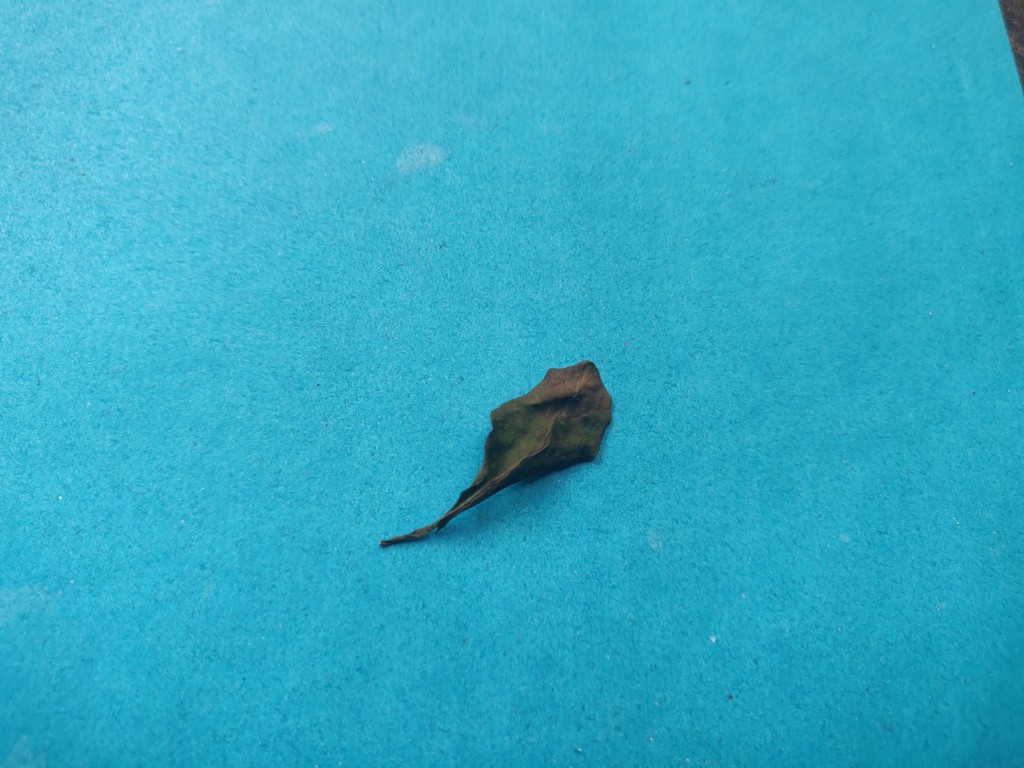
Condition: Dried
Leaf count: single
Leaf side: unknown